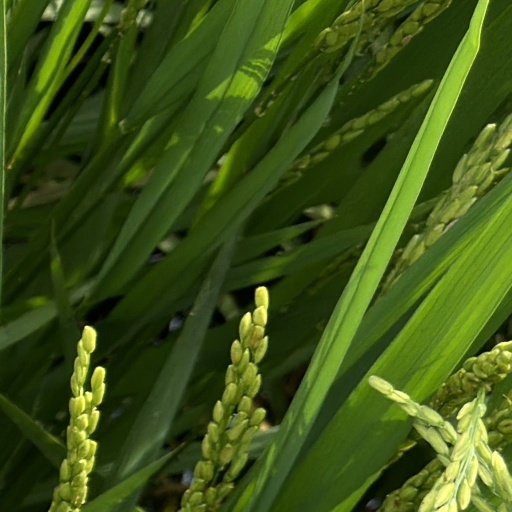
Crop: rice